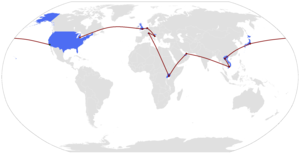
The Amazing Race, est une émission de télévision américaine dans laquelle des équipes de deux ou de quatre personnes font une course autour du monde contre d'autres équipes. L'équipe finissant première gagne un million de dollars.